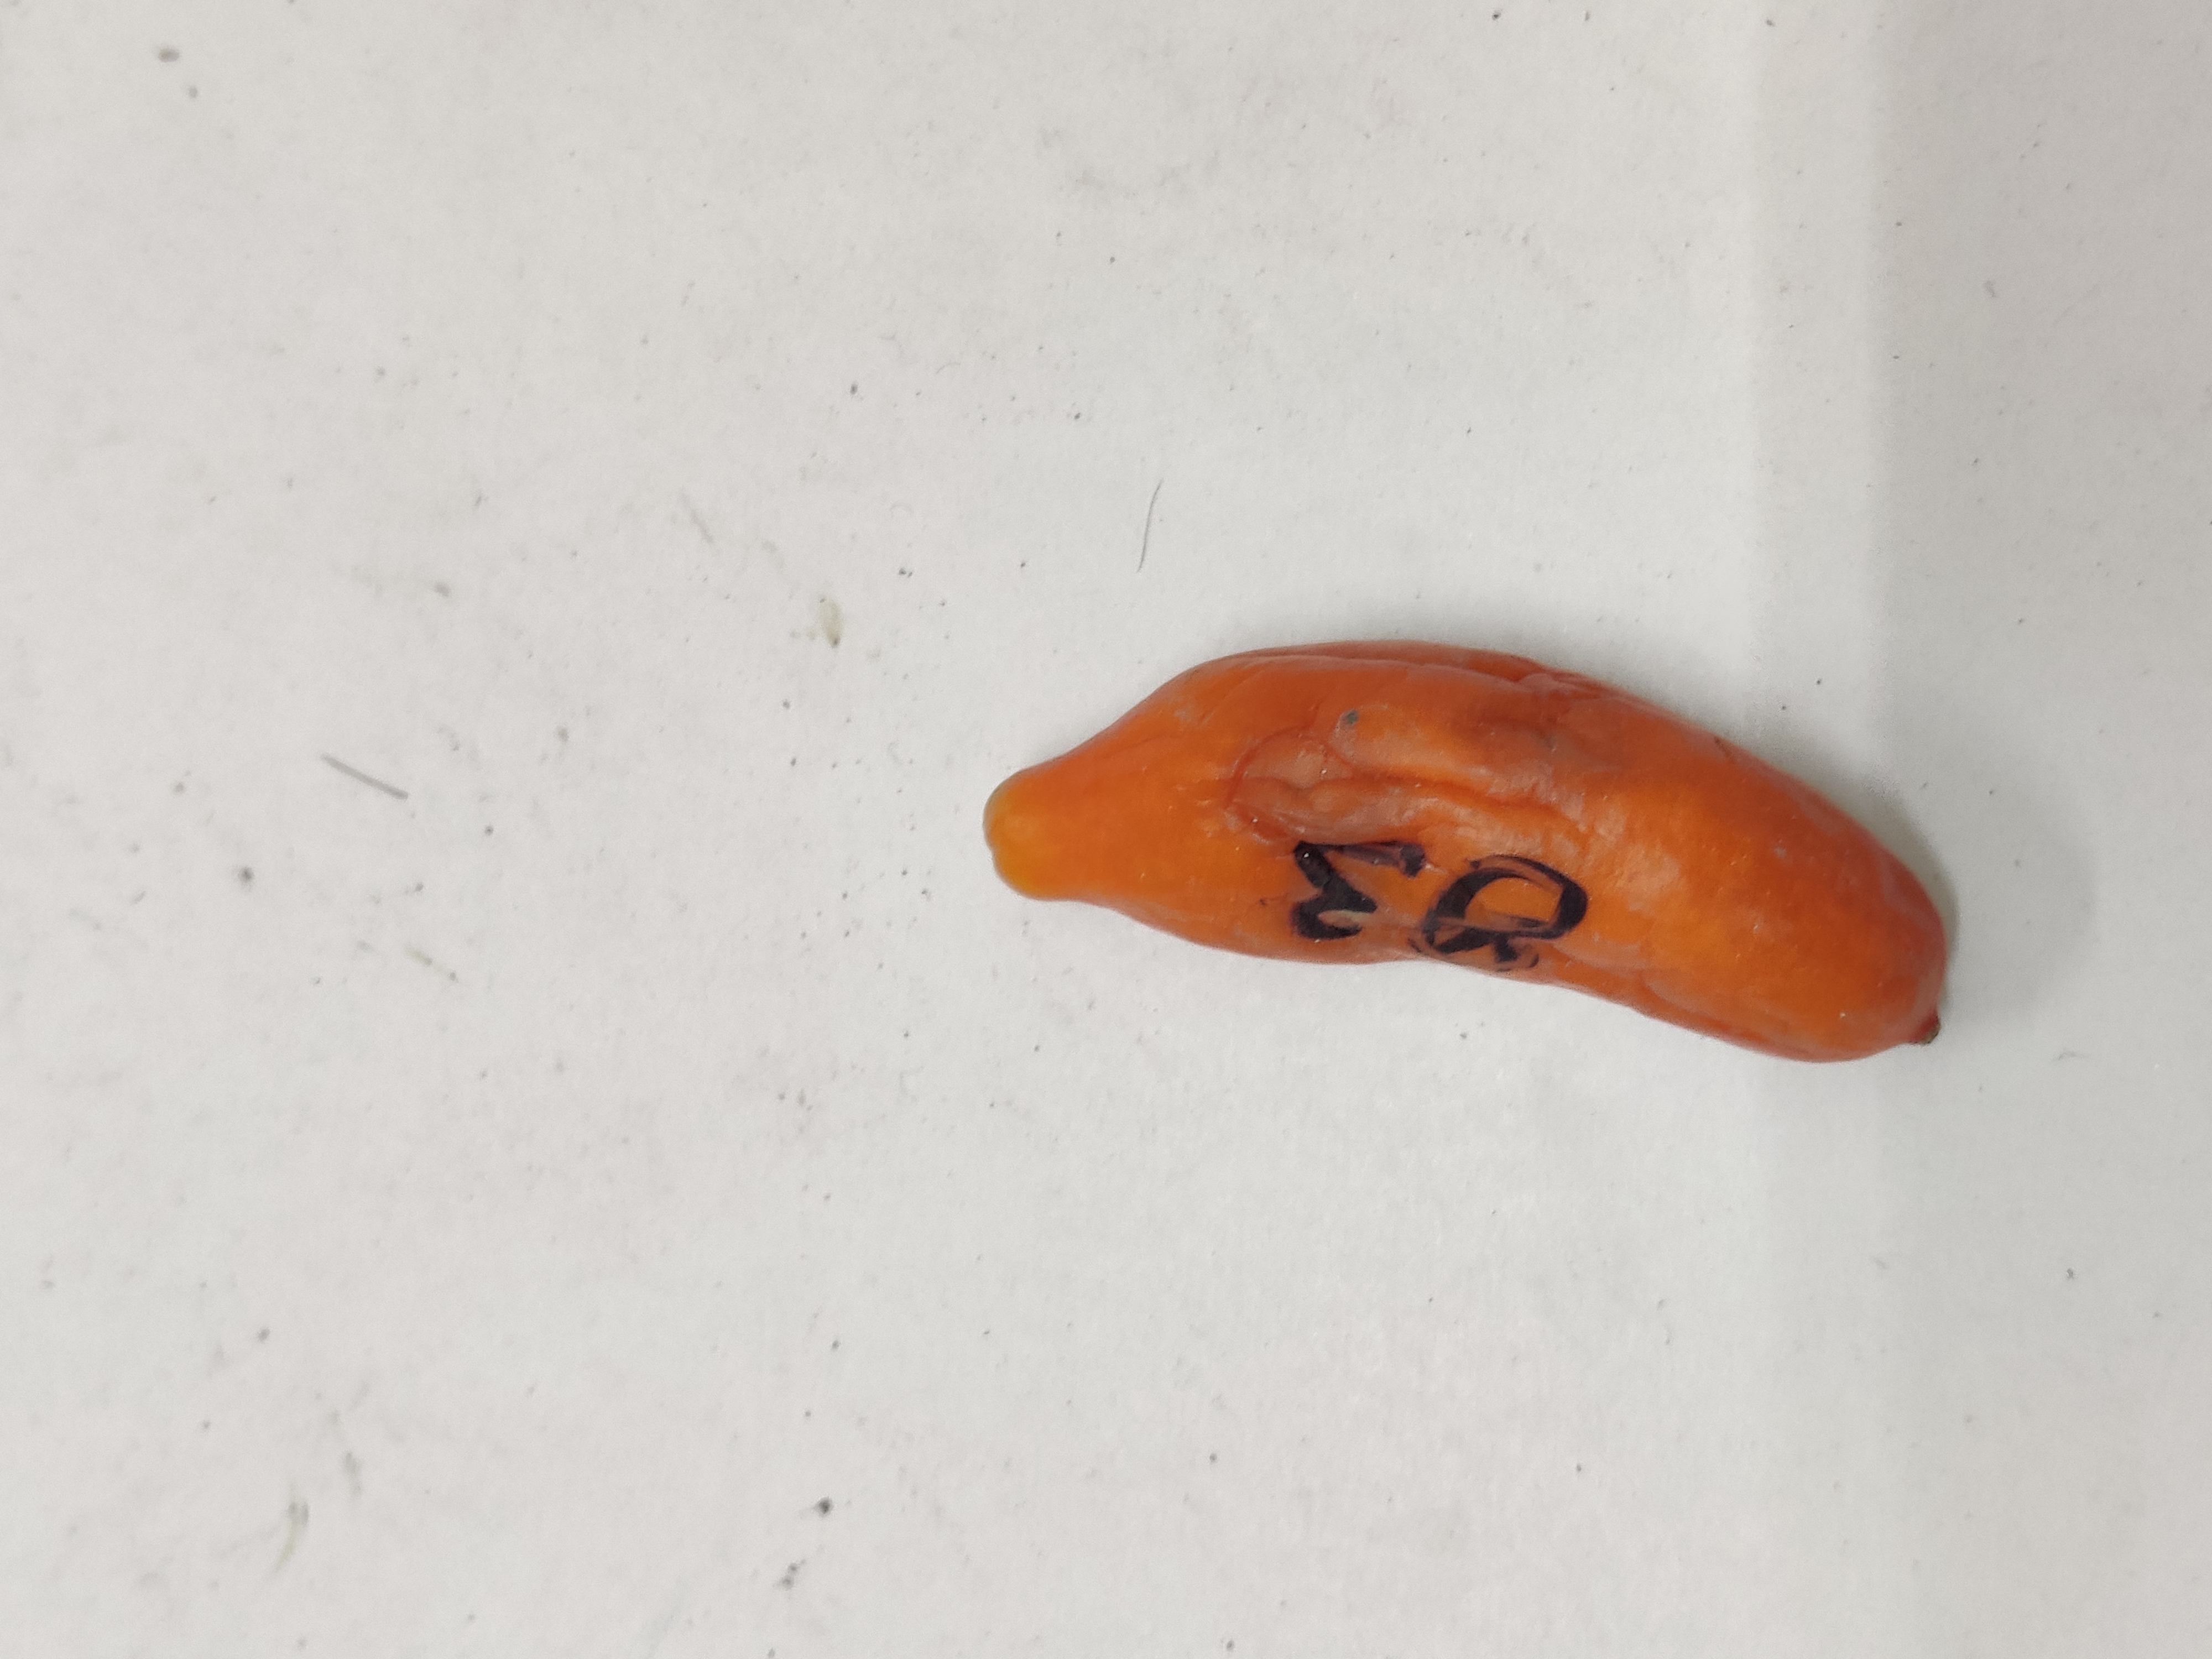
Crop: Ivy Gourd
Condition: Severely Damaged